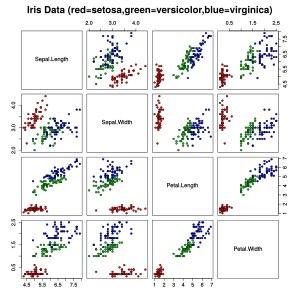
Le jeu de données Iris connu aussi sous le nom de Iris de Fisher est un jeu de données multivariées présenté en 1936 par Ronald Fisher dans son papier The use of multiple measurements in taxonomic problems comme un exemple d'application de l'analyse discriminante linéaire. Il est parfois aussi appelé Iris d'Anderson du nom d'Edgar Anderson qui a collecté ces données afin de quantifier les variations de morphologie des fleurs d'iris de trois espèces. Deux des trois espèces ont été collectées en Gaspésie. Toutes sont du même champ, cueillies le même jour et mesurées le même jour par la même personne avec les mêmes outils de mesures.